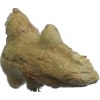
Label: ginger